Star formation

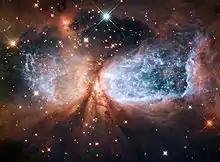
Star-forming region S106

The structure of the molecular cloud and the effects of the protostar can be observed in near-IR extinction maps (where the number of stars are counted per unit area and compared to a nearby zero extinction area of sky), continuum dust emission and rotational transitions of CO and other molecules; these last two are observed in the millimeter and submillimeter range. The radiation from the protostar and early star has to be observed in infrared astronomy wavelengths, as the extinction caused by the rest of the cloud in which the star is forming is usually too big to allow us to observe it in the visual part of the spectrum. This presents considerable difficulties as the Earth's atmosphere is almost entirely opaque from 20μm to 850μm, with narrow windows at 200μm and 450μm. Even outside this range, atmospheric subtraction techniques must be used.